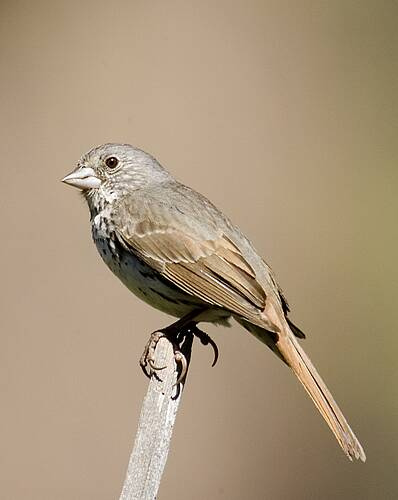
stout bird with a white bill, gray crown and neck, white breast and cream colored rectrices.
a small bird with predominantly grey feathers, that has grey and white speckling on its throat and breast, a white belly, and brown wings.
this bird has a white belly and breast with brown crown and back with white wingbars.
this fat, robust bird has a tawny brown color, with lighter brown wings and a short beak.
a small bird completely covered in brown and white.
this bird is brown with white and has a very short beak.
a light brown bird with a proportionally large tail and feet, but short bill.
the small bird has a small bill and tan colored feathers.
the bird is brown in color and has a white colored beak.
this bird has a pointed grey bill, with a white and black breast.
Species: Fox Sparrow